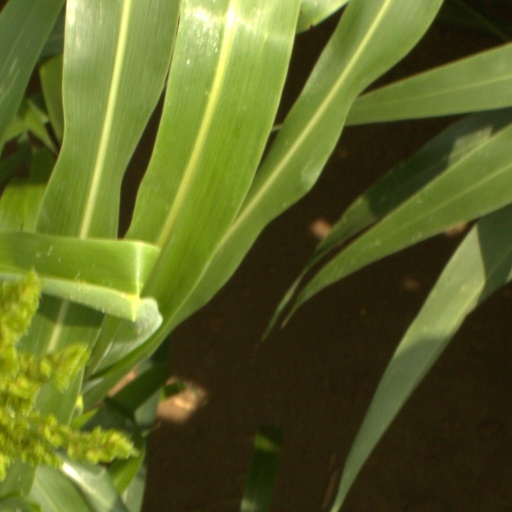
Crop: sorghum